VR Class Sr2

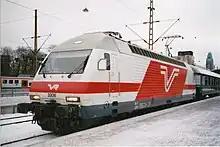
The oldest livery of the Sr2, showing the V-shaped logo on the side of the body.

As with all the Lok 2000 locomotives, the external design is by Pininfarina. The series were painted red and white, showcasing VR's InterCity colours, with a large V on the bodyside to symbolise VR's high-speed traffic. Starting from number 3222 the V was replaced with VR's logo. Beginning from 2010 and starting from engine number 3221, all units were repainted with VR's current colour scheme (green and white).